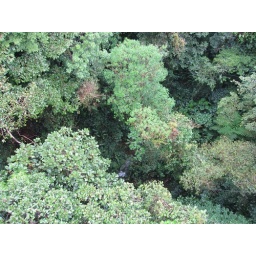
Taking a look at the treetops and forest floor below from a suspension bridge.